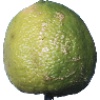
Label: limes